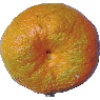
Label: Mandarine 1